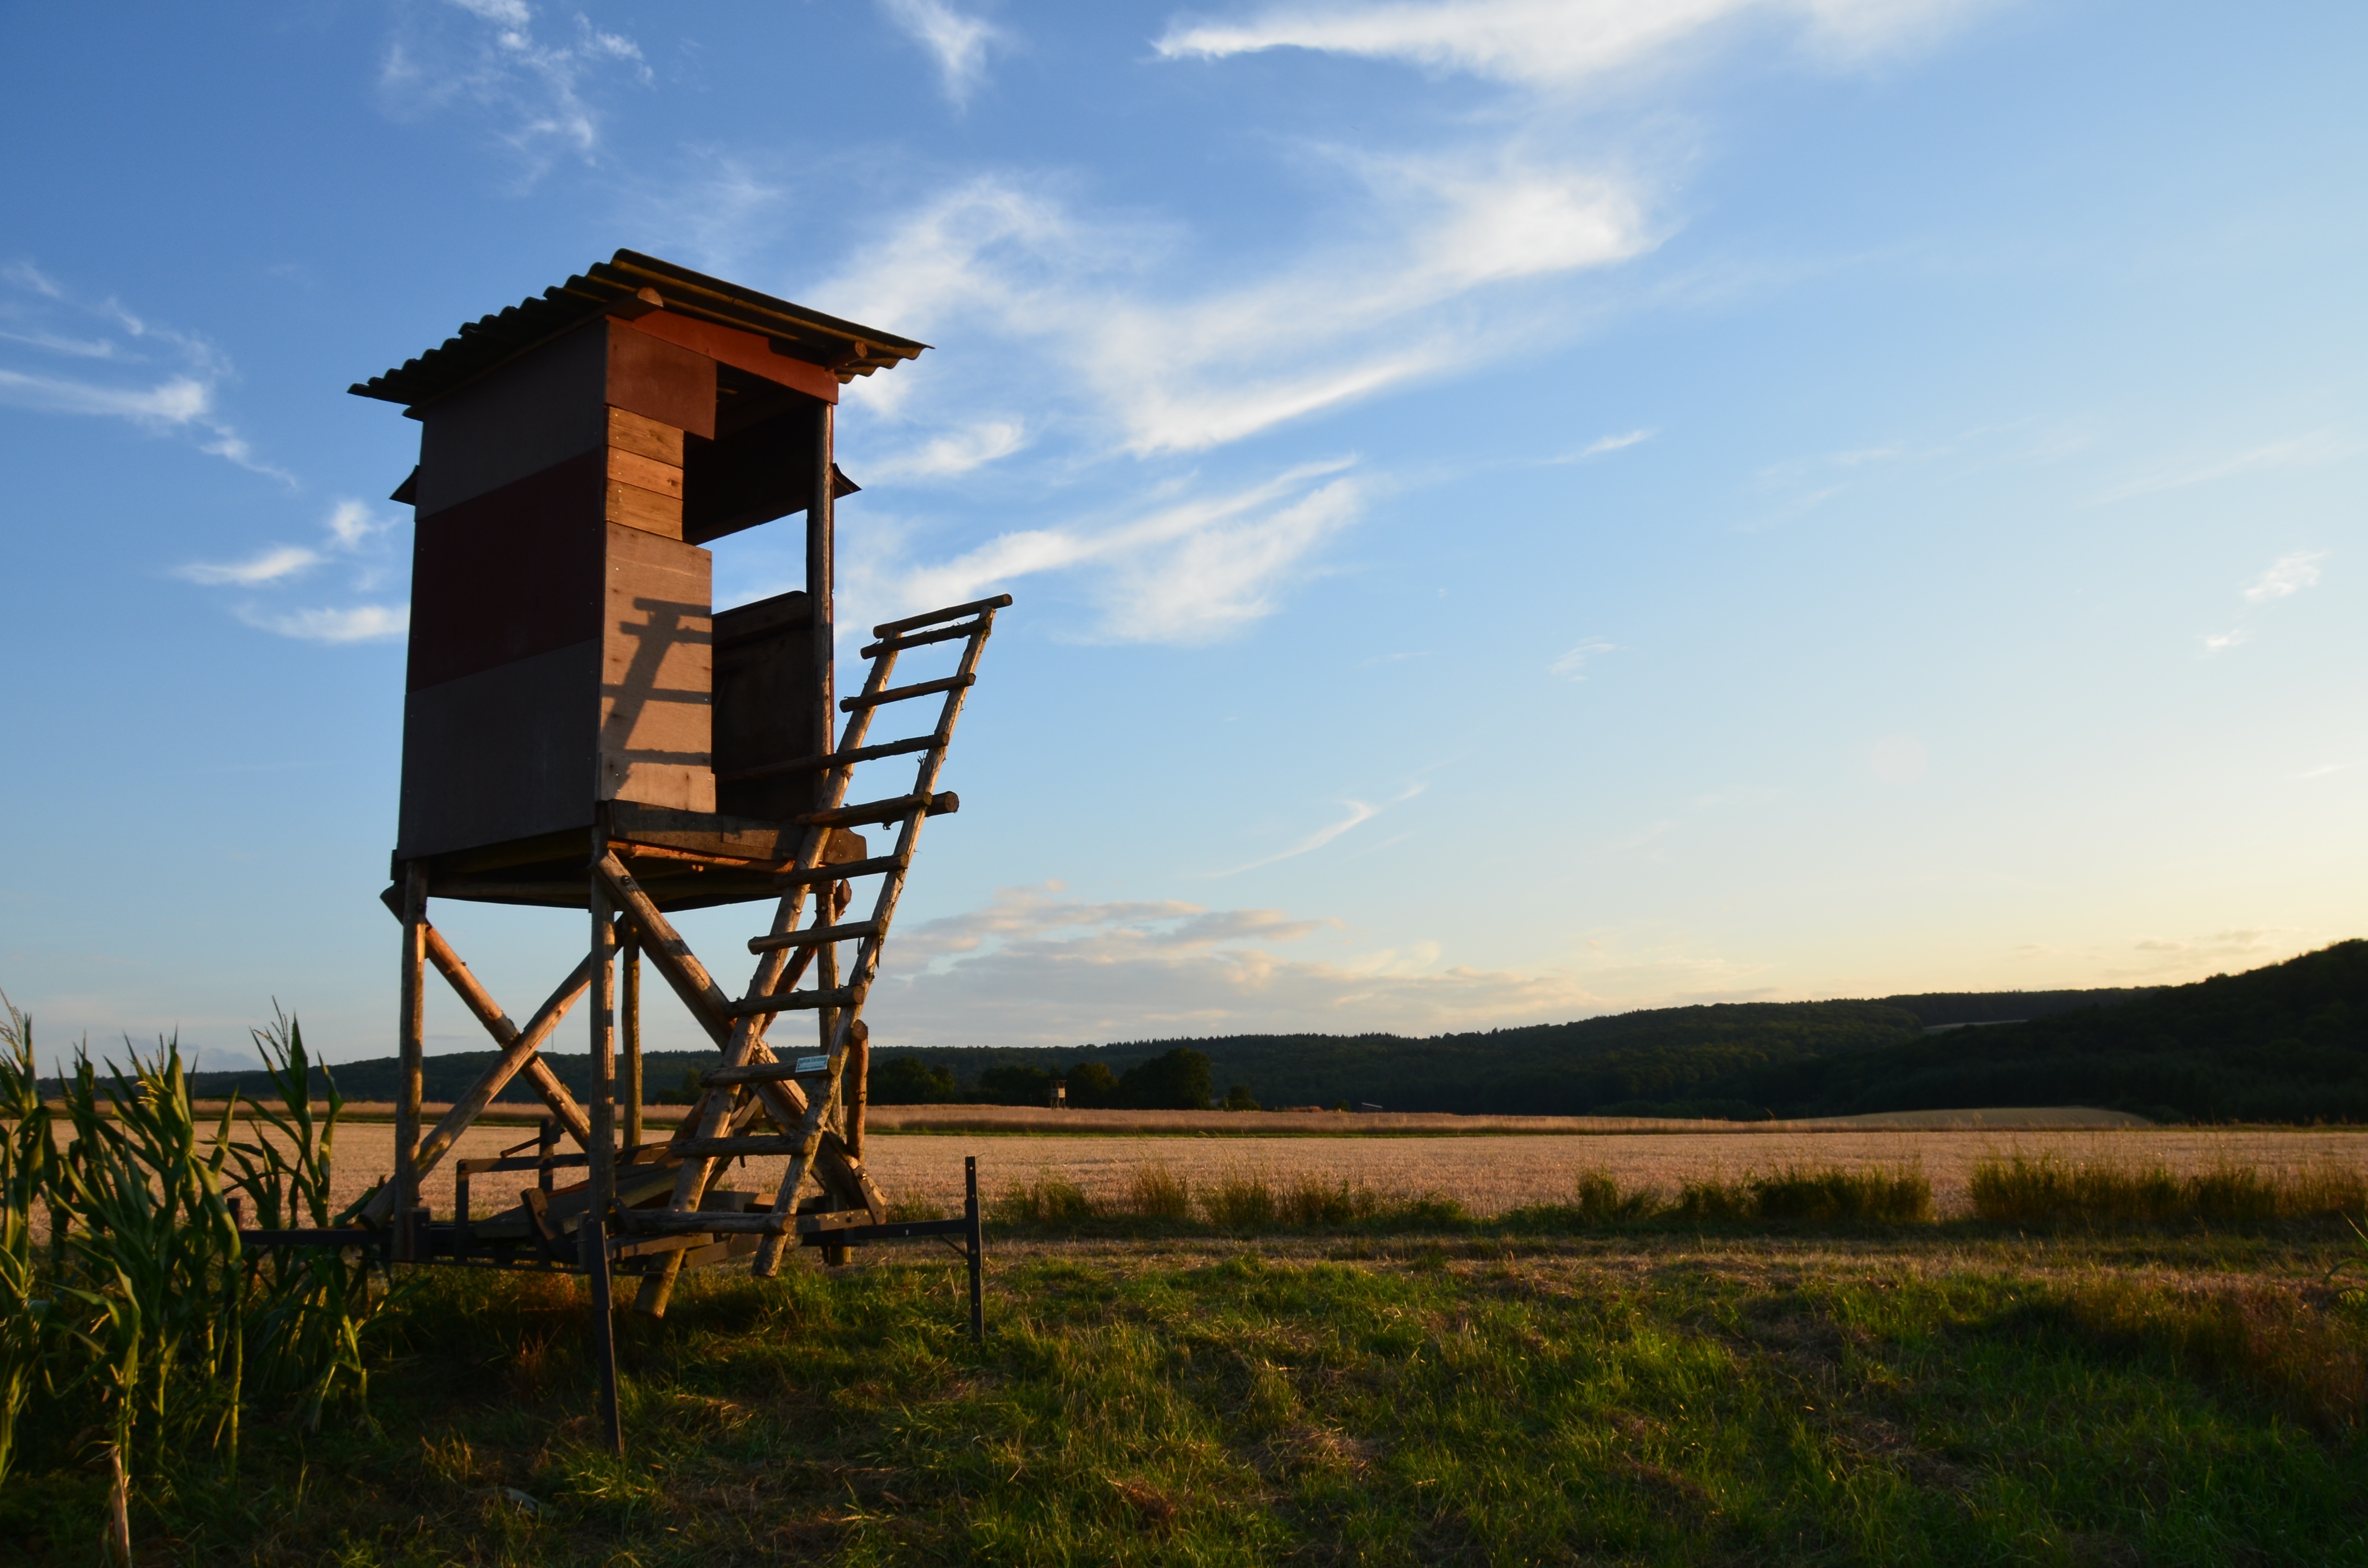
landscape, nature, sky, wood, field, farm, prairie, wind, animal, wild, evening, tower, perch, patio, agriculture, forests, shoot, hunt, hunting, hunter, animal world, delight, rural area, hunting seat, hunting was, wooden tower, forester, forester chair, ranger seat, natural environment